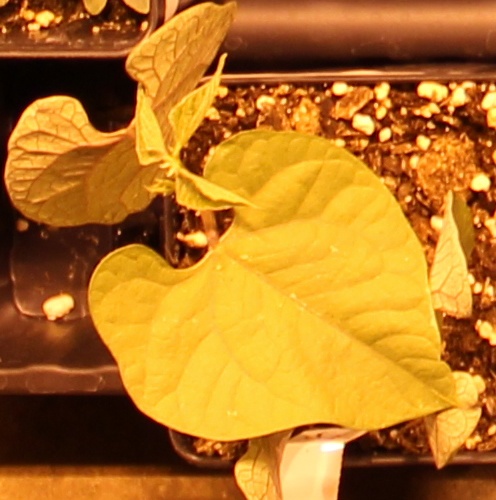
Label: Blackbean